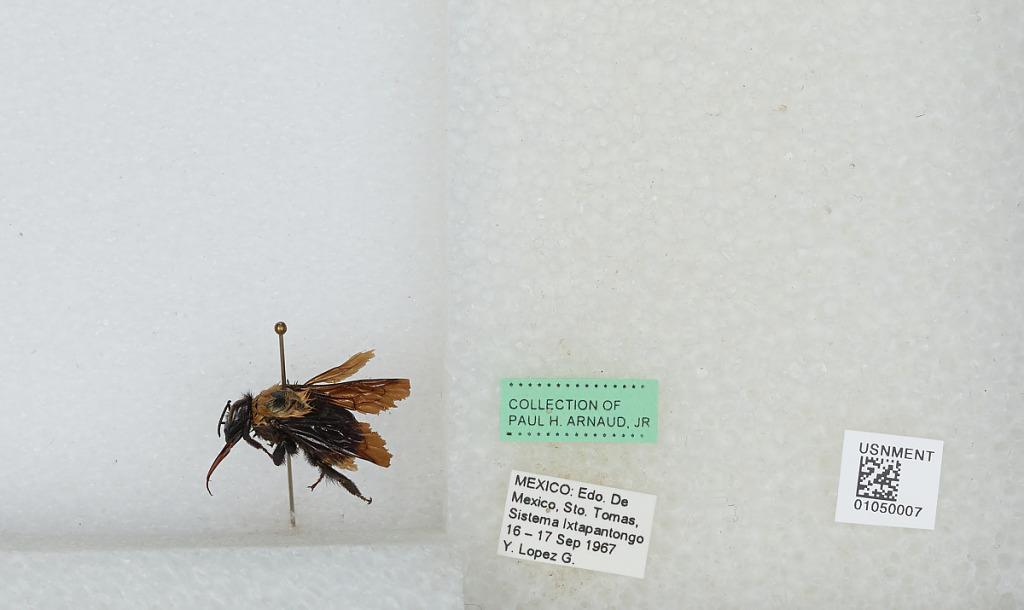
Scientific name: Bombus sp.
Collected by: G. Lopez
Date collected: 1967-9-16
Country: Mexico
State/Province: Mexico
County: Santo Tomis
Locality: Sistema Ixtapoantongo